Scilla luciliae

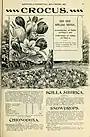
In 1900 catalogue

By 1900, "Chionodoxa luciliae" was advertised in the Baltimore, Maryland-based "Griffith and Turner" seed catalogue, along with snowdrops and "Scilla siberica" as early spring bulbs.